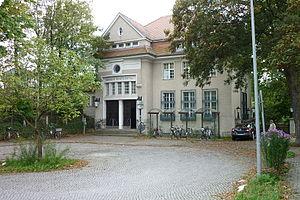
La gare de Röntgental est une gare ferroviaire allemande de la ligne de Berlin à Szczecin, située dans le quartier de Zepernick, à 200 mètres au nord-est de la limite géographique de Berlin, sur le territoire de la commune de Panketal dans le Land de Brandebourg.